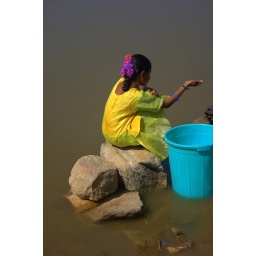
Village girl by the lake